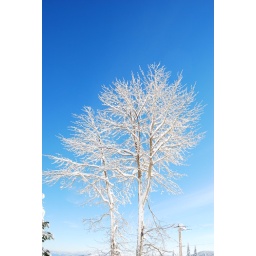
Snow covered tree against the sky